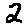
Label: 2